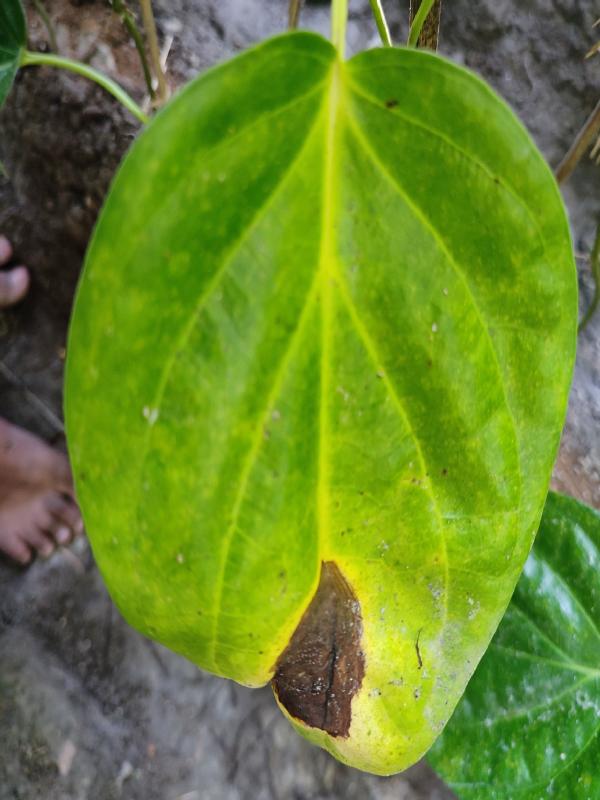
Label: Bacterial_Leaf_Disease